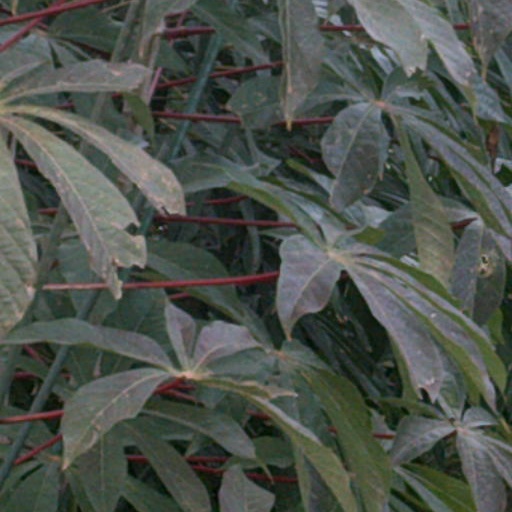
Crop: cassava